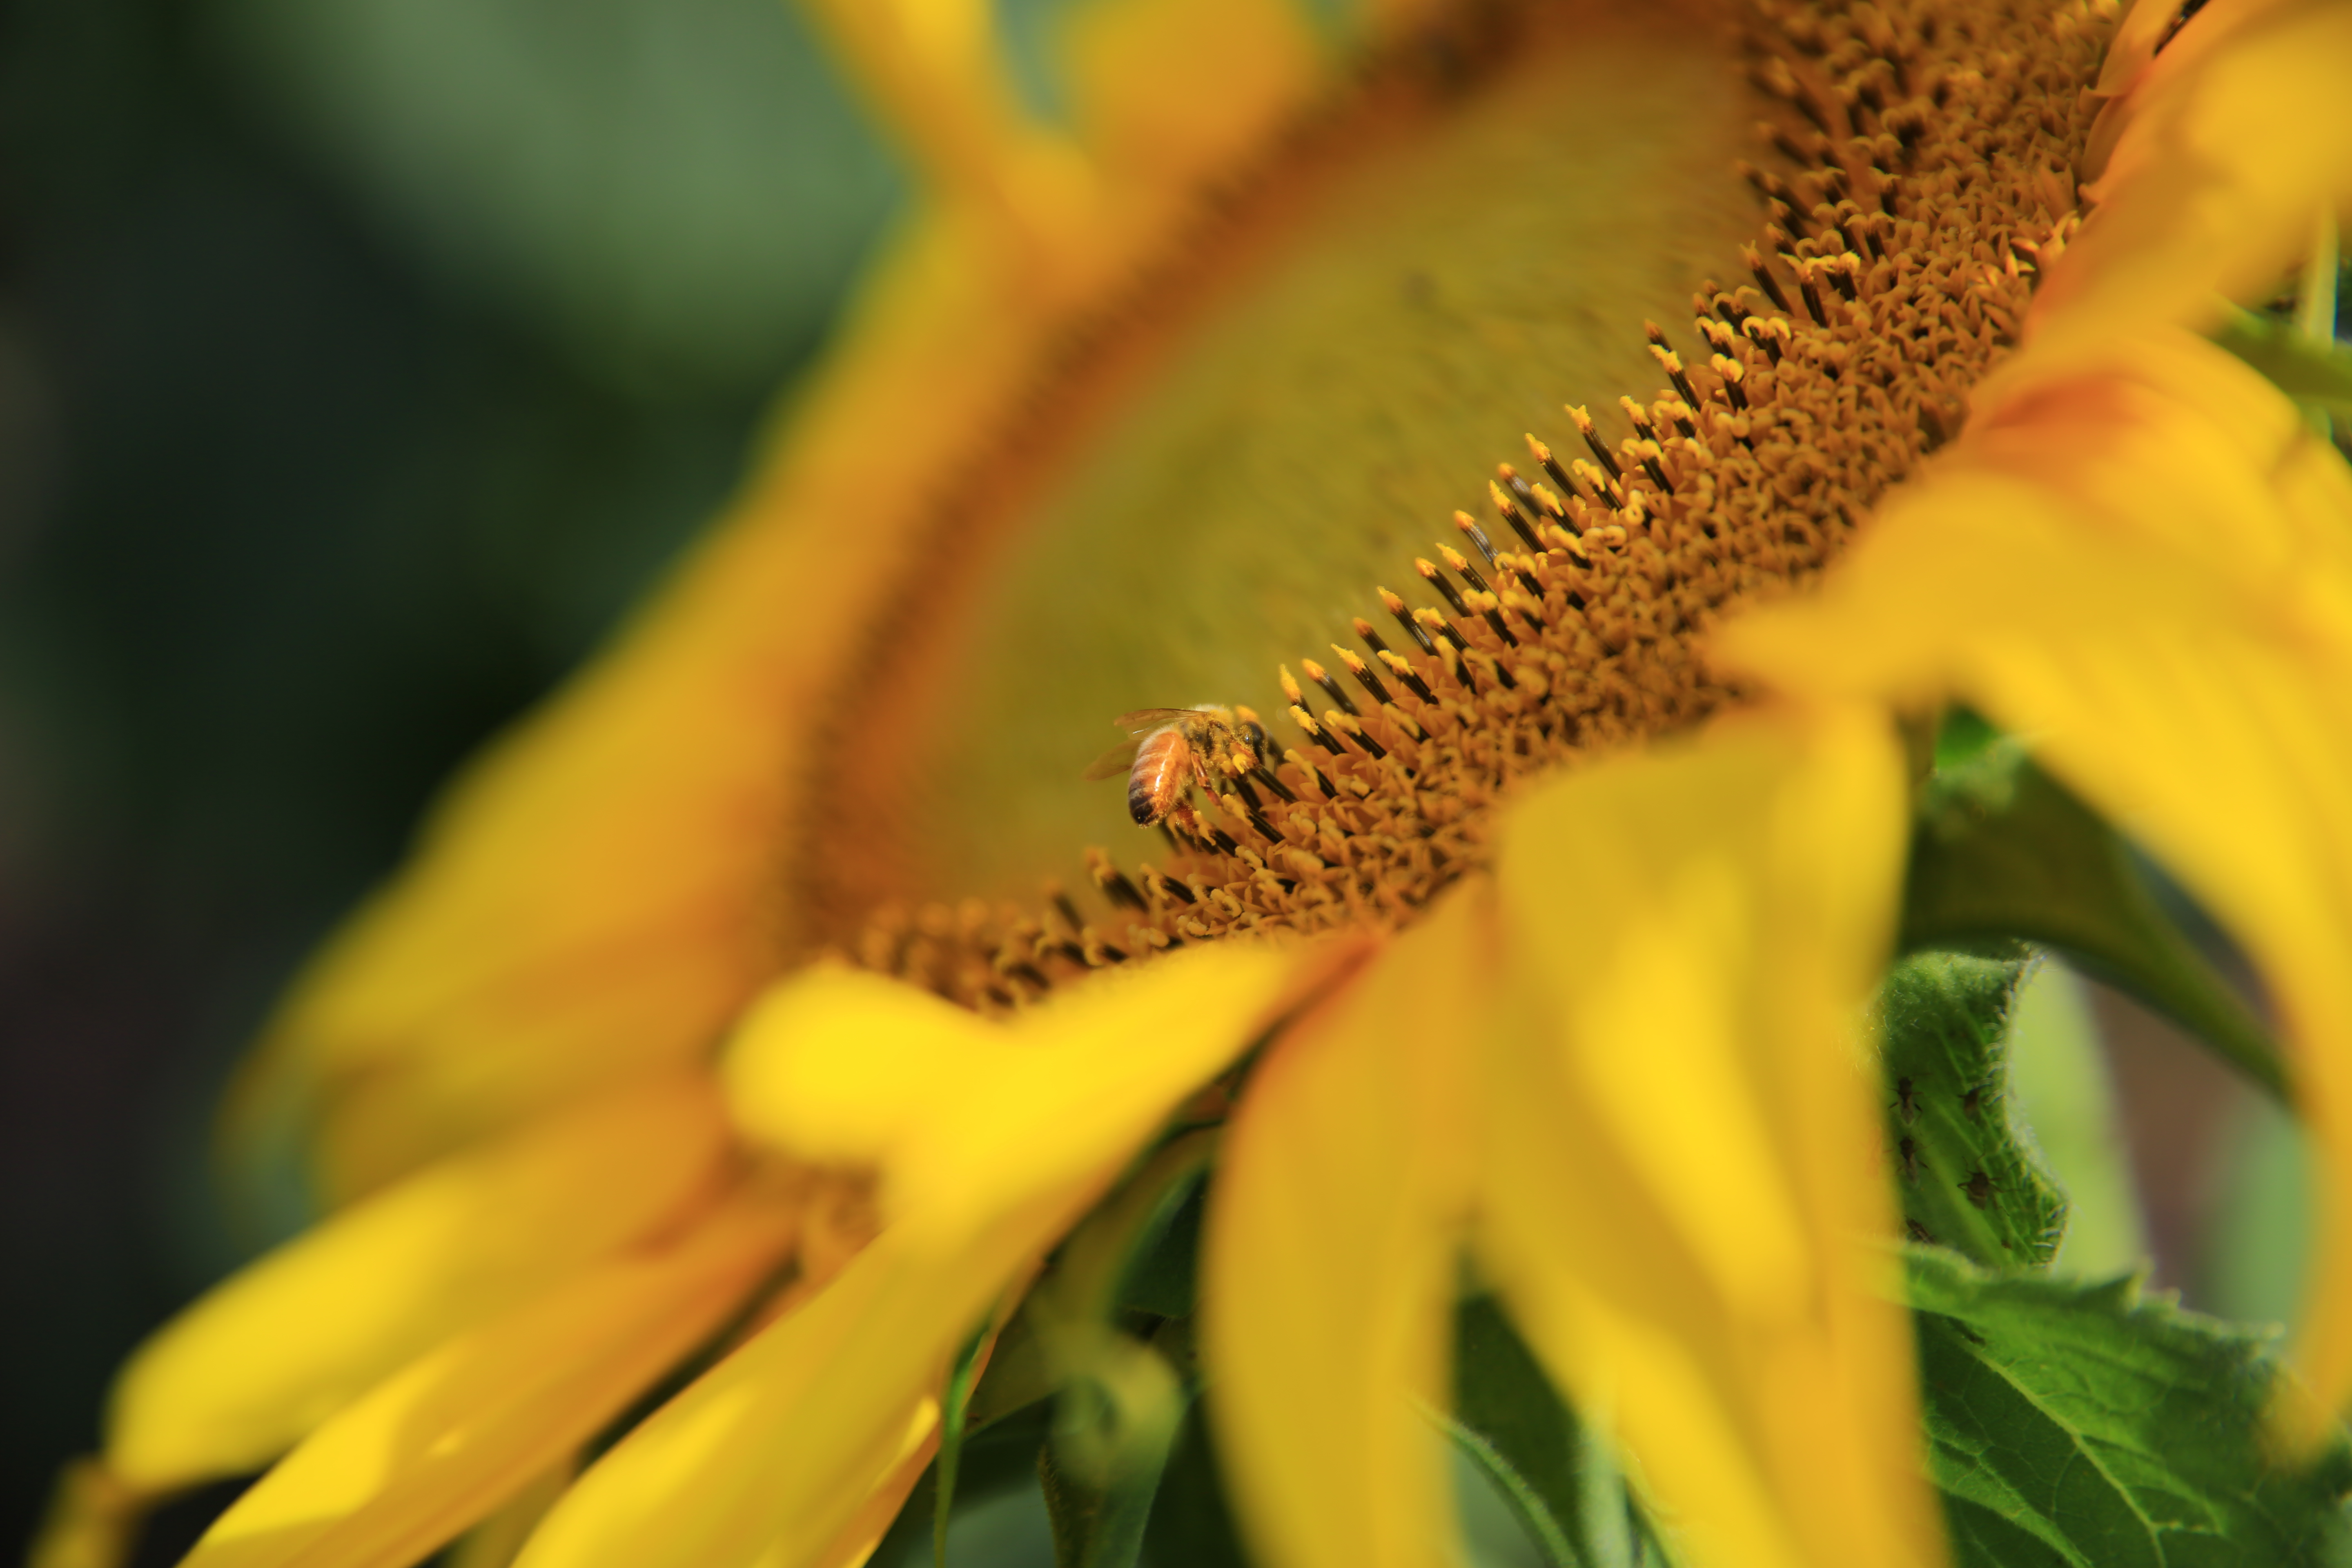
tree, nature, branch, plant, photography, sunlight, leaf, flower, pollen, green, insect, botany, yellow, flora, fauna, sunflower, wildflower, close up, macro photography, flowering plant, daisy family, plant stem, land plant